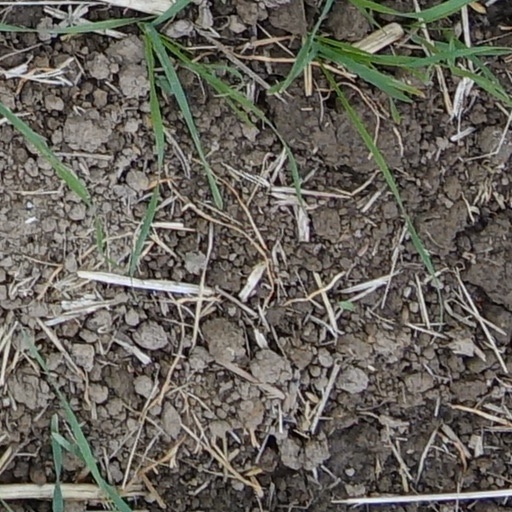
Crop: wheat